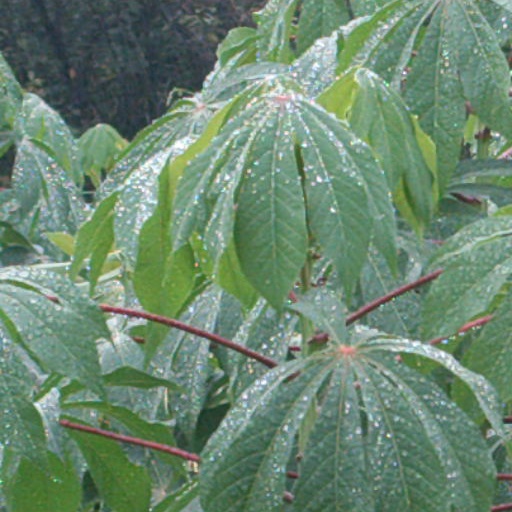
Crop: cassava